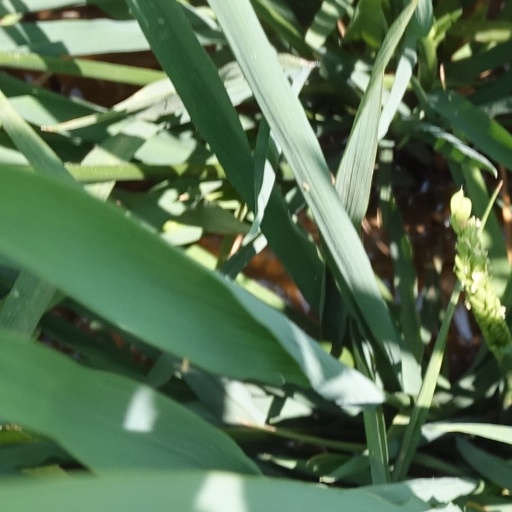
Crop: rice